First Universalist Church (Cincinnati, Ohio)

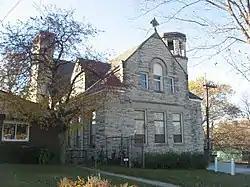
Front of the church

First Universalist Church is a registered historic building in Cincinnati, Ohio, listed in the National Register on March 3, 1980.